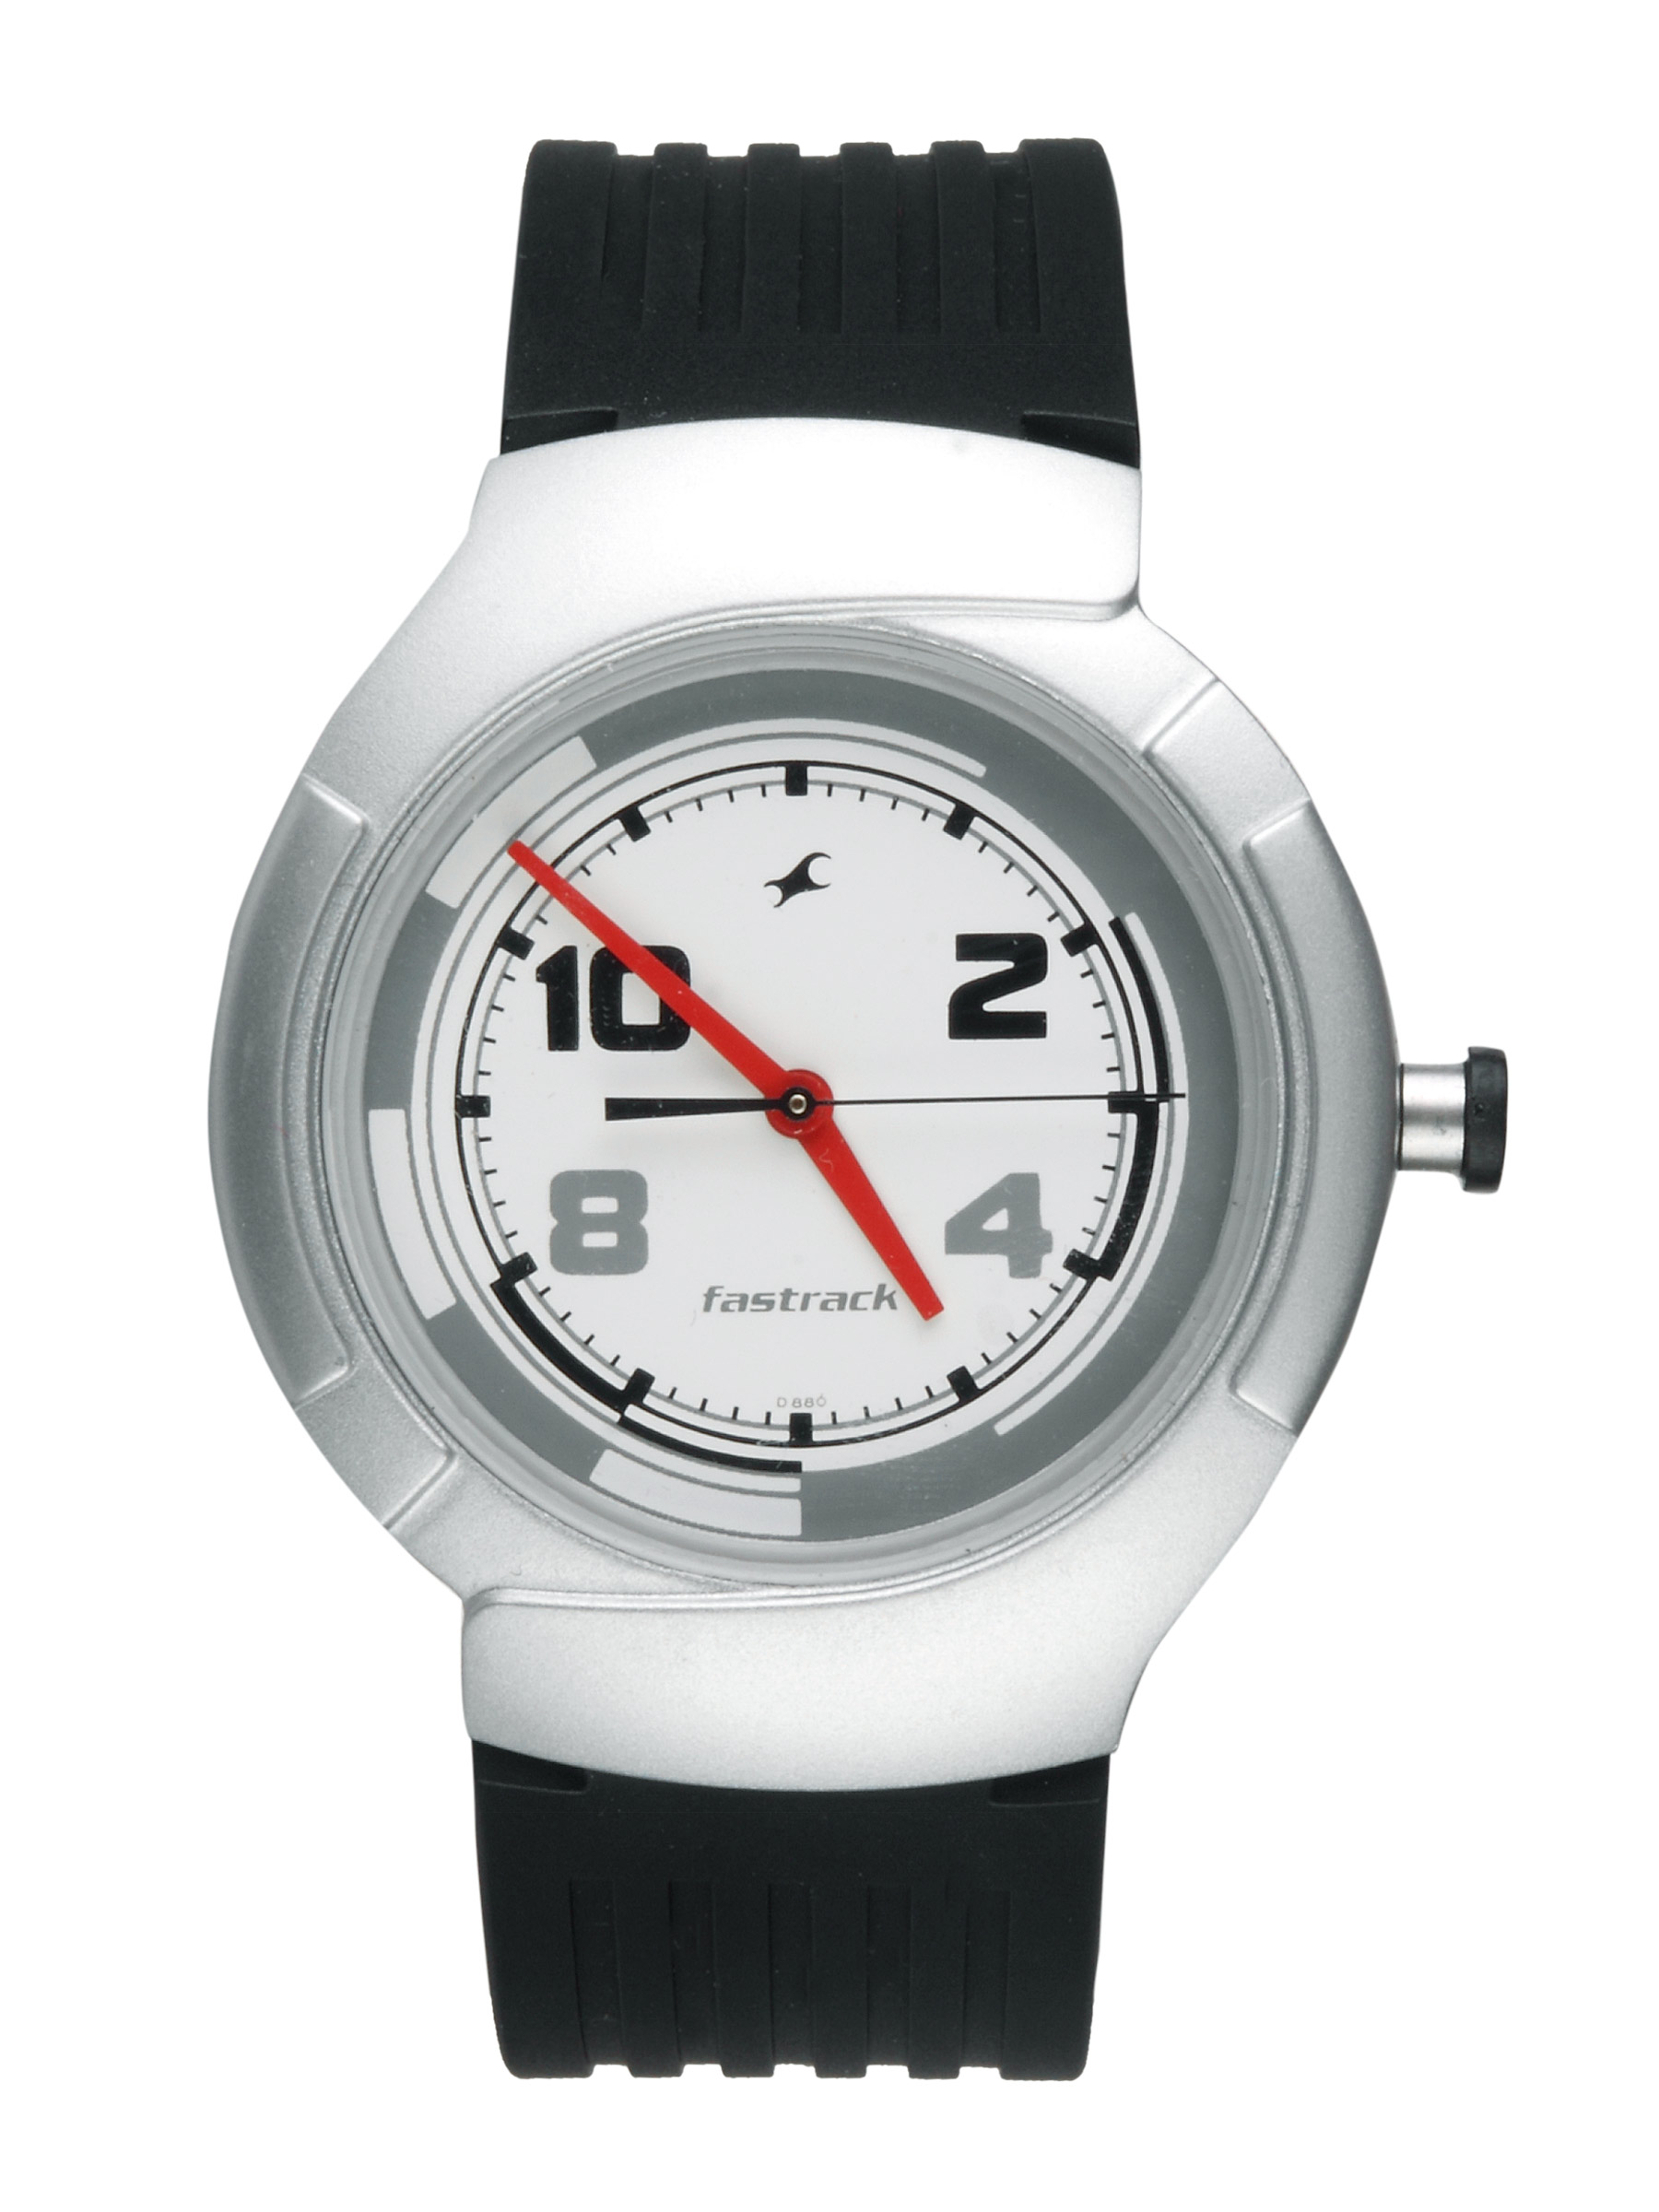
Fastrack Men White Casual Watch
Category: Accessories / Watches / Watches
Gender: Men
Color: White
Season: Winter 2016
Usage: Casual